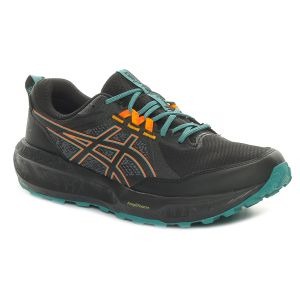
Asics Scarpa da Trail Running Uomo  Gel-Sonoma 8 GTX Nero Azzurro   Sconto 10%
Prezzo: 108,00 €